Philadelphia 76ers accomplishments and records

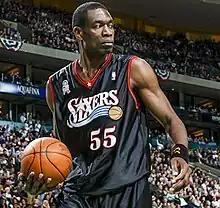
Dikembe Mutombo was known for his defense and hustle with his time with the Sixers

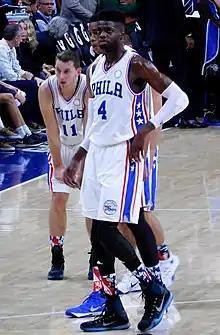
Nerlens Noel in 2015

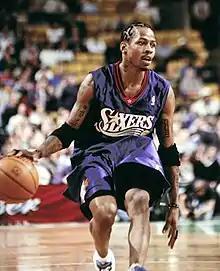
Allen Iverson dribbling in 2001

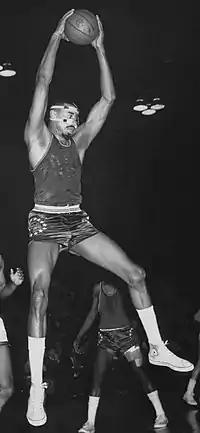
Wilt Chamberlain grabbing a rebound in 1964

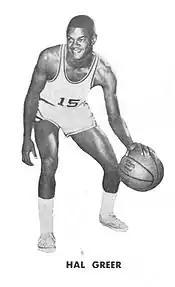
Hal Greer in 1963

The following Nationals and 76ers players were selected to the NBA All-Star Game.